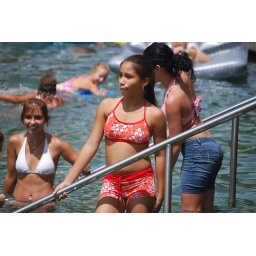
a girl in the spring, standing like a model...